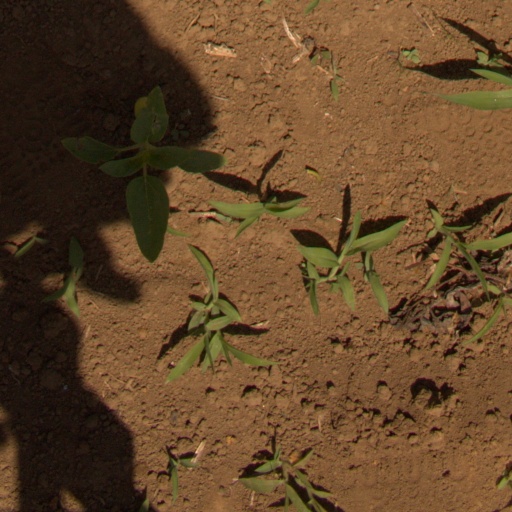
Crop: Jerusalem artichoke